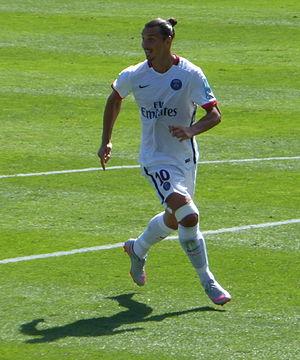
La saison 2015-2016 du Paris Saint-Germain est la quarante-troisième saison du club parisien en première division du championnat de France, la quarante-deuxième consécutive au sein de l'élite du football français. Cette saison est particulièrement importante dans l'histoire du PSG, puisque ce dernier réalise le quadruplé championnat-coupe de France-coupe de la Ligue-Trophée des champions pour la deuxième fois consécutive, une première pour un club européen professionnel.